Archaeology of Pemba Island

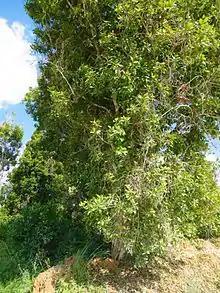
Clove tree on Pemba Island

After the failed Portuguese attempt at unification, the Omani took over the East African coast, including Pemba Island. The eighteenth century brought an increase in the number of occupied sites and a returned political stability to the region. This stability was even greater when the Omani Sultan, Said bin Sultan, moved the capital to Zanzibar during the nineteenth century.